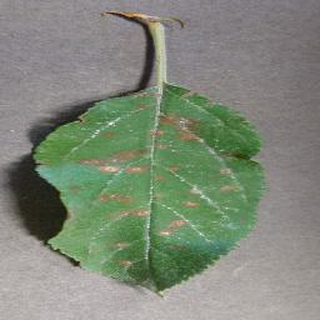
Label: apple_cedar_apple_rust